Lake Bennett (Northern Territory)

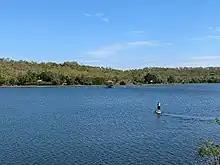
Stand-up paddle-boarding on Lake Bennett

Lake Bennett is a small artificial freshwater lake located 80 km south of Darwin, Northern Territory, Australia within the Coomalie Shire. The lake is set in 4.45 square kilometres of tropical wilderness. It was created in 1980 following the construction of a dam by George and Ken Bennett on a property they had purchased the previous year.